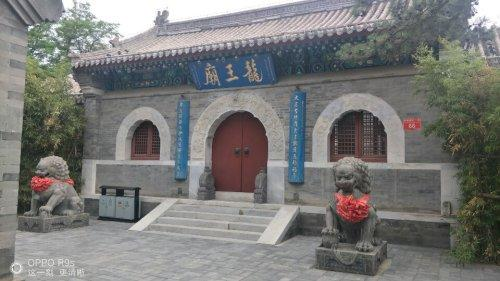
地标名称：龙王庙
所在城市：北京市·朝阳区